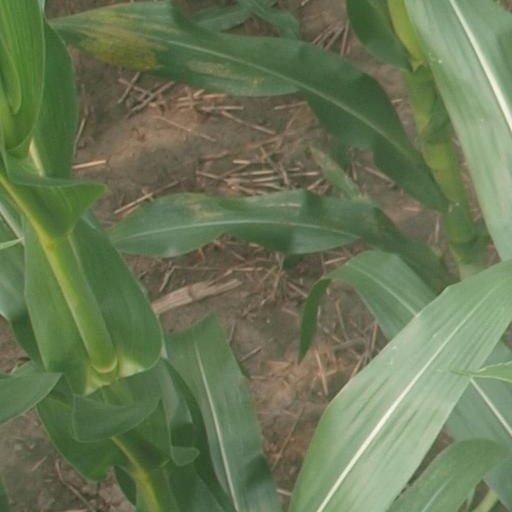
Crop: maize; corn